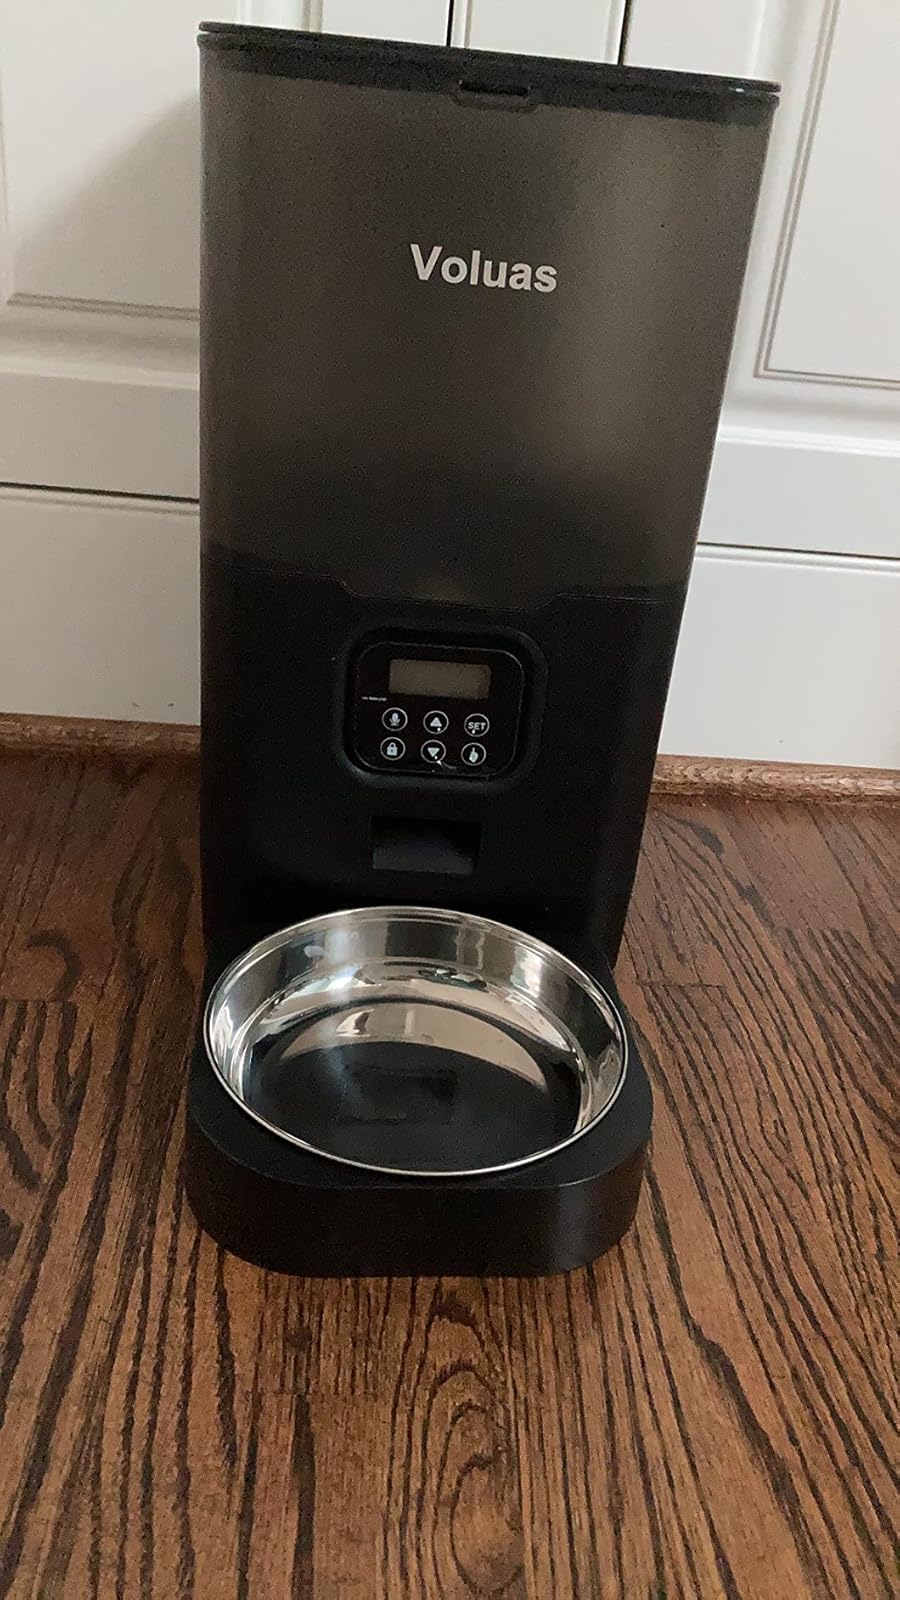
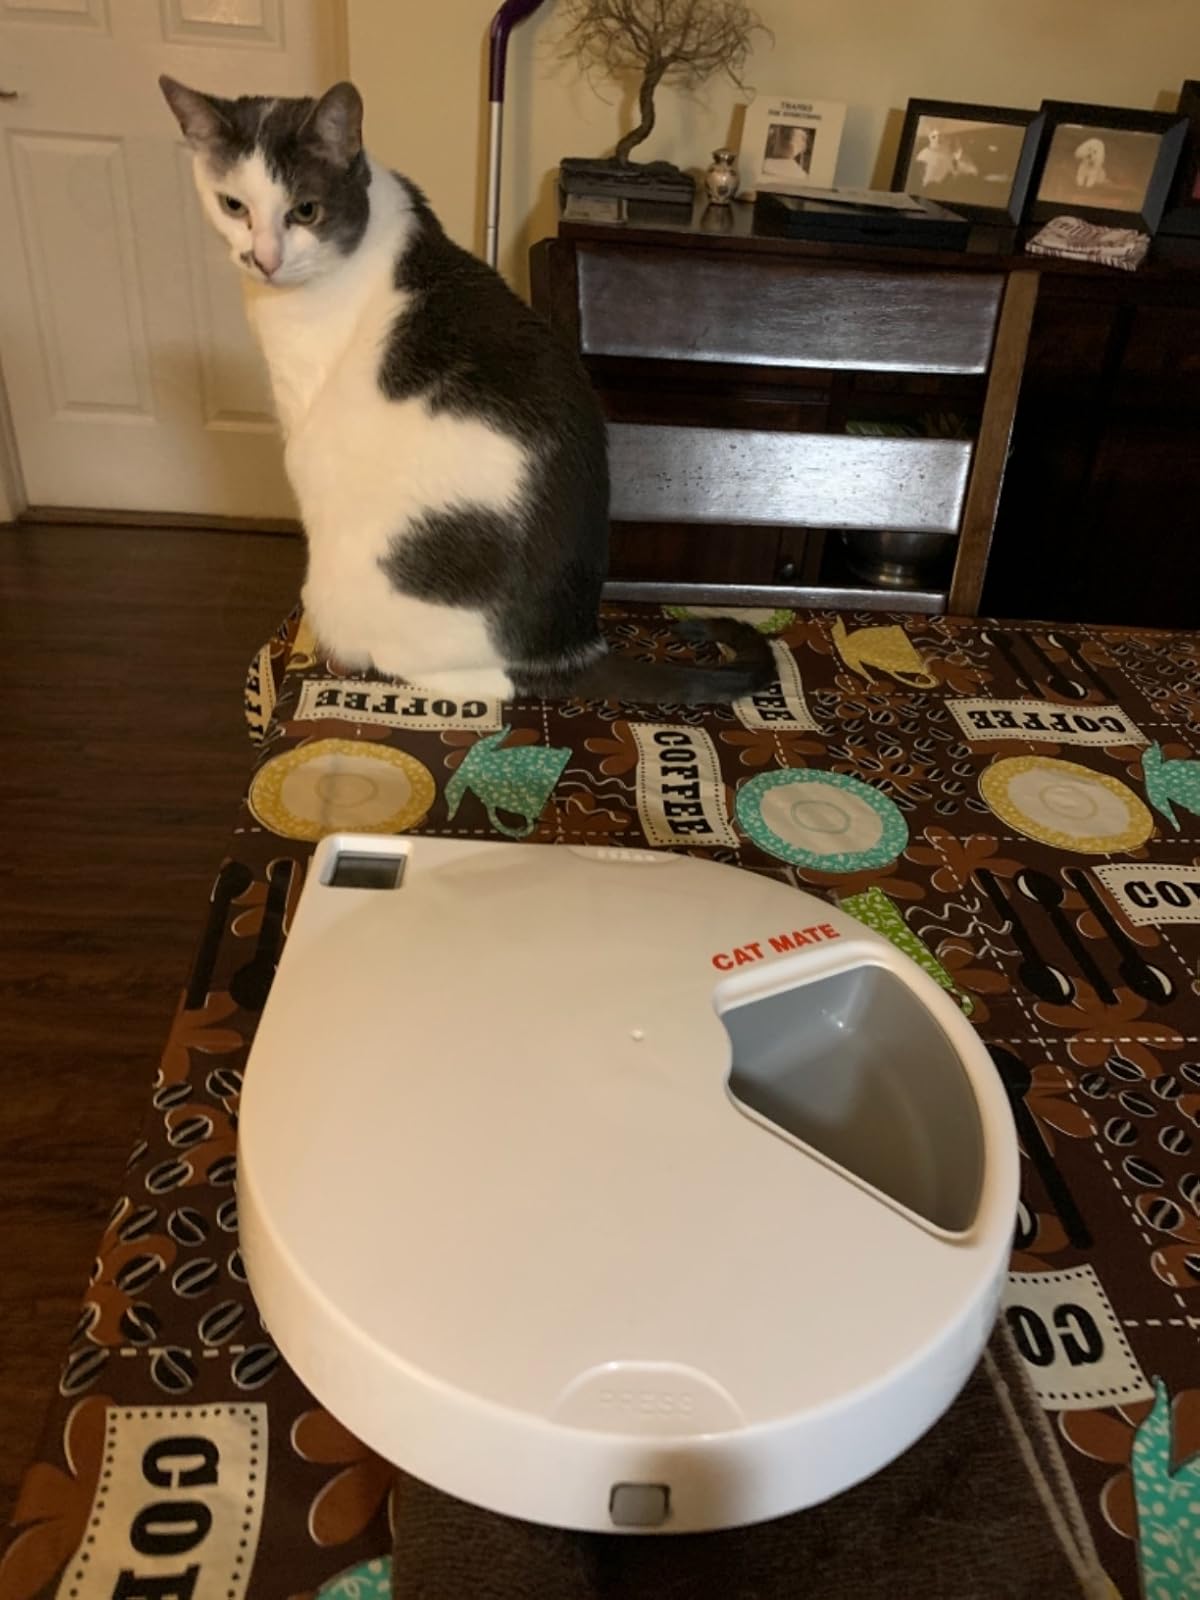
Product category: items_feeder
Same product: no